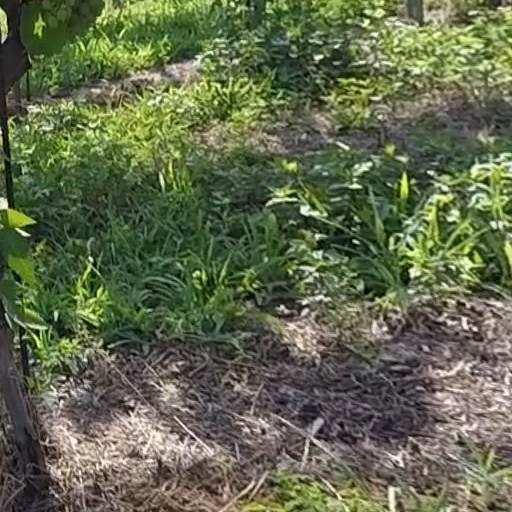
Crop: grape